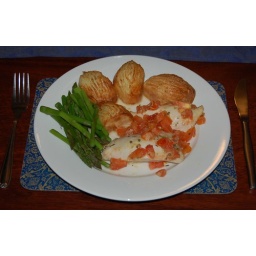
Tonight's gluten-free offering courtesy of Lyn, chicken poached in white wine, mustard and tarragon with steamed asparagus and baked potatoes.